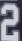
Number: 2